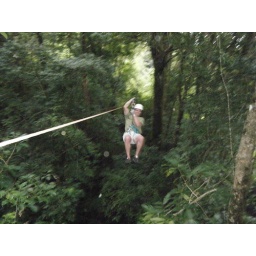
Monteverde - Zip lining in the cloud forest